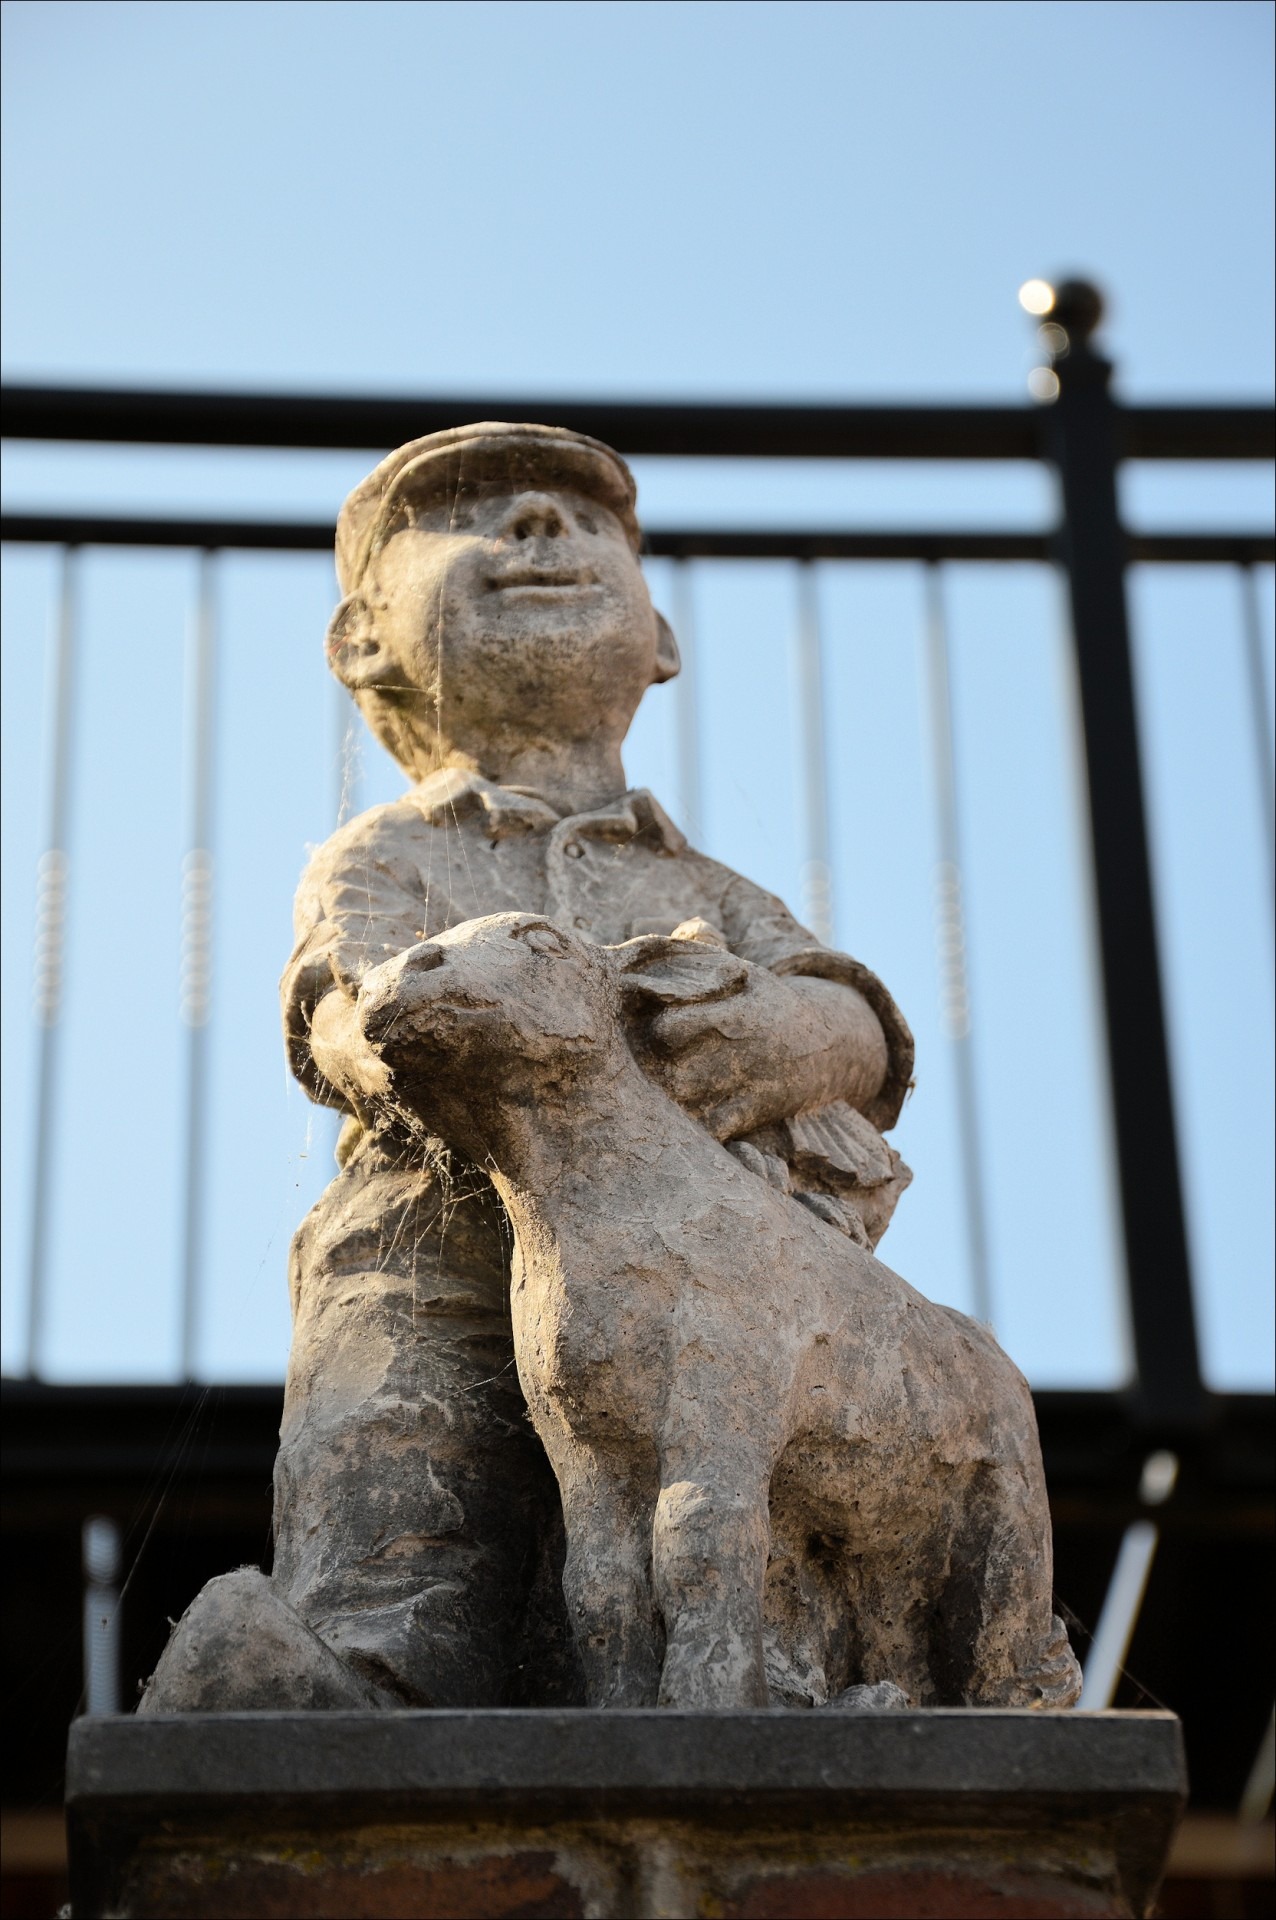
man, wood, view, animal, monument, statue, symbol, sheep, ornament, sculpture, art, holland, temple, decorative, figurine, carving, tradition, traditional, adornment, accessory, ancient history